Architecture of Chicago

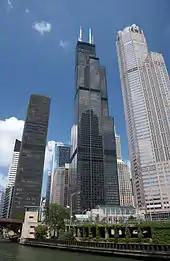
Willis Tower, the tallest building in Chicago

The buildings and architecture of Chicago reflect the city's history and multicultural heritage, featuring prominent buildings in a variety of styles. Most structures downtown were destroyed by the Great Chicago Fire in 1871 (an exception being the Water Tower).